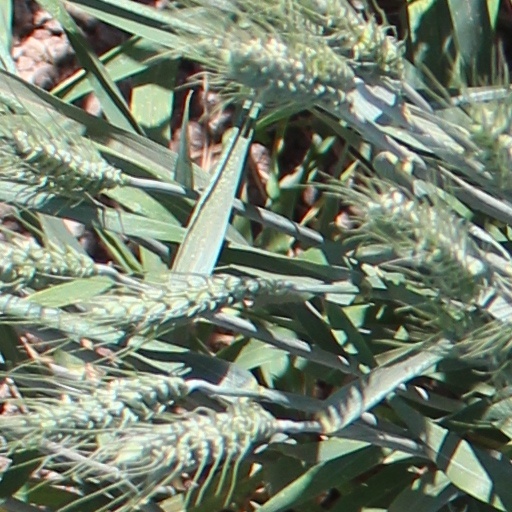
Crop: wheat